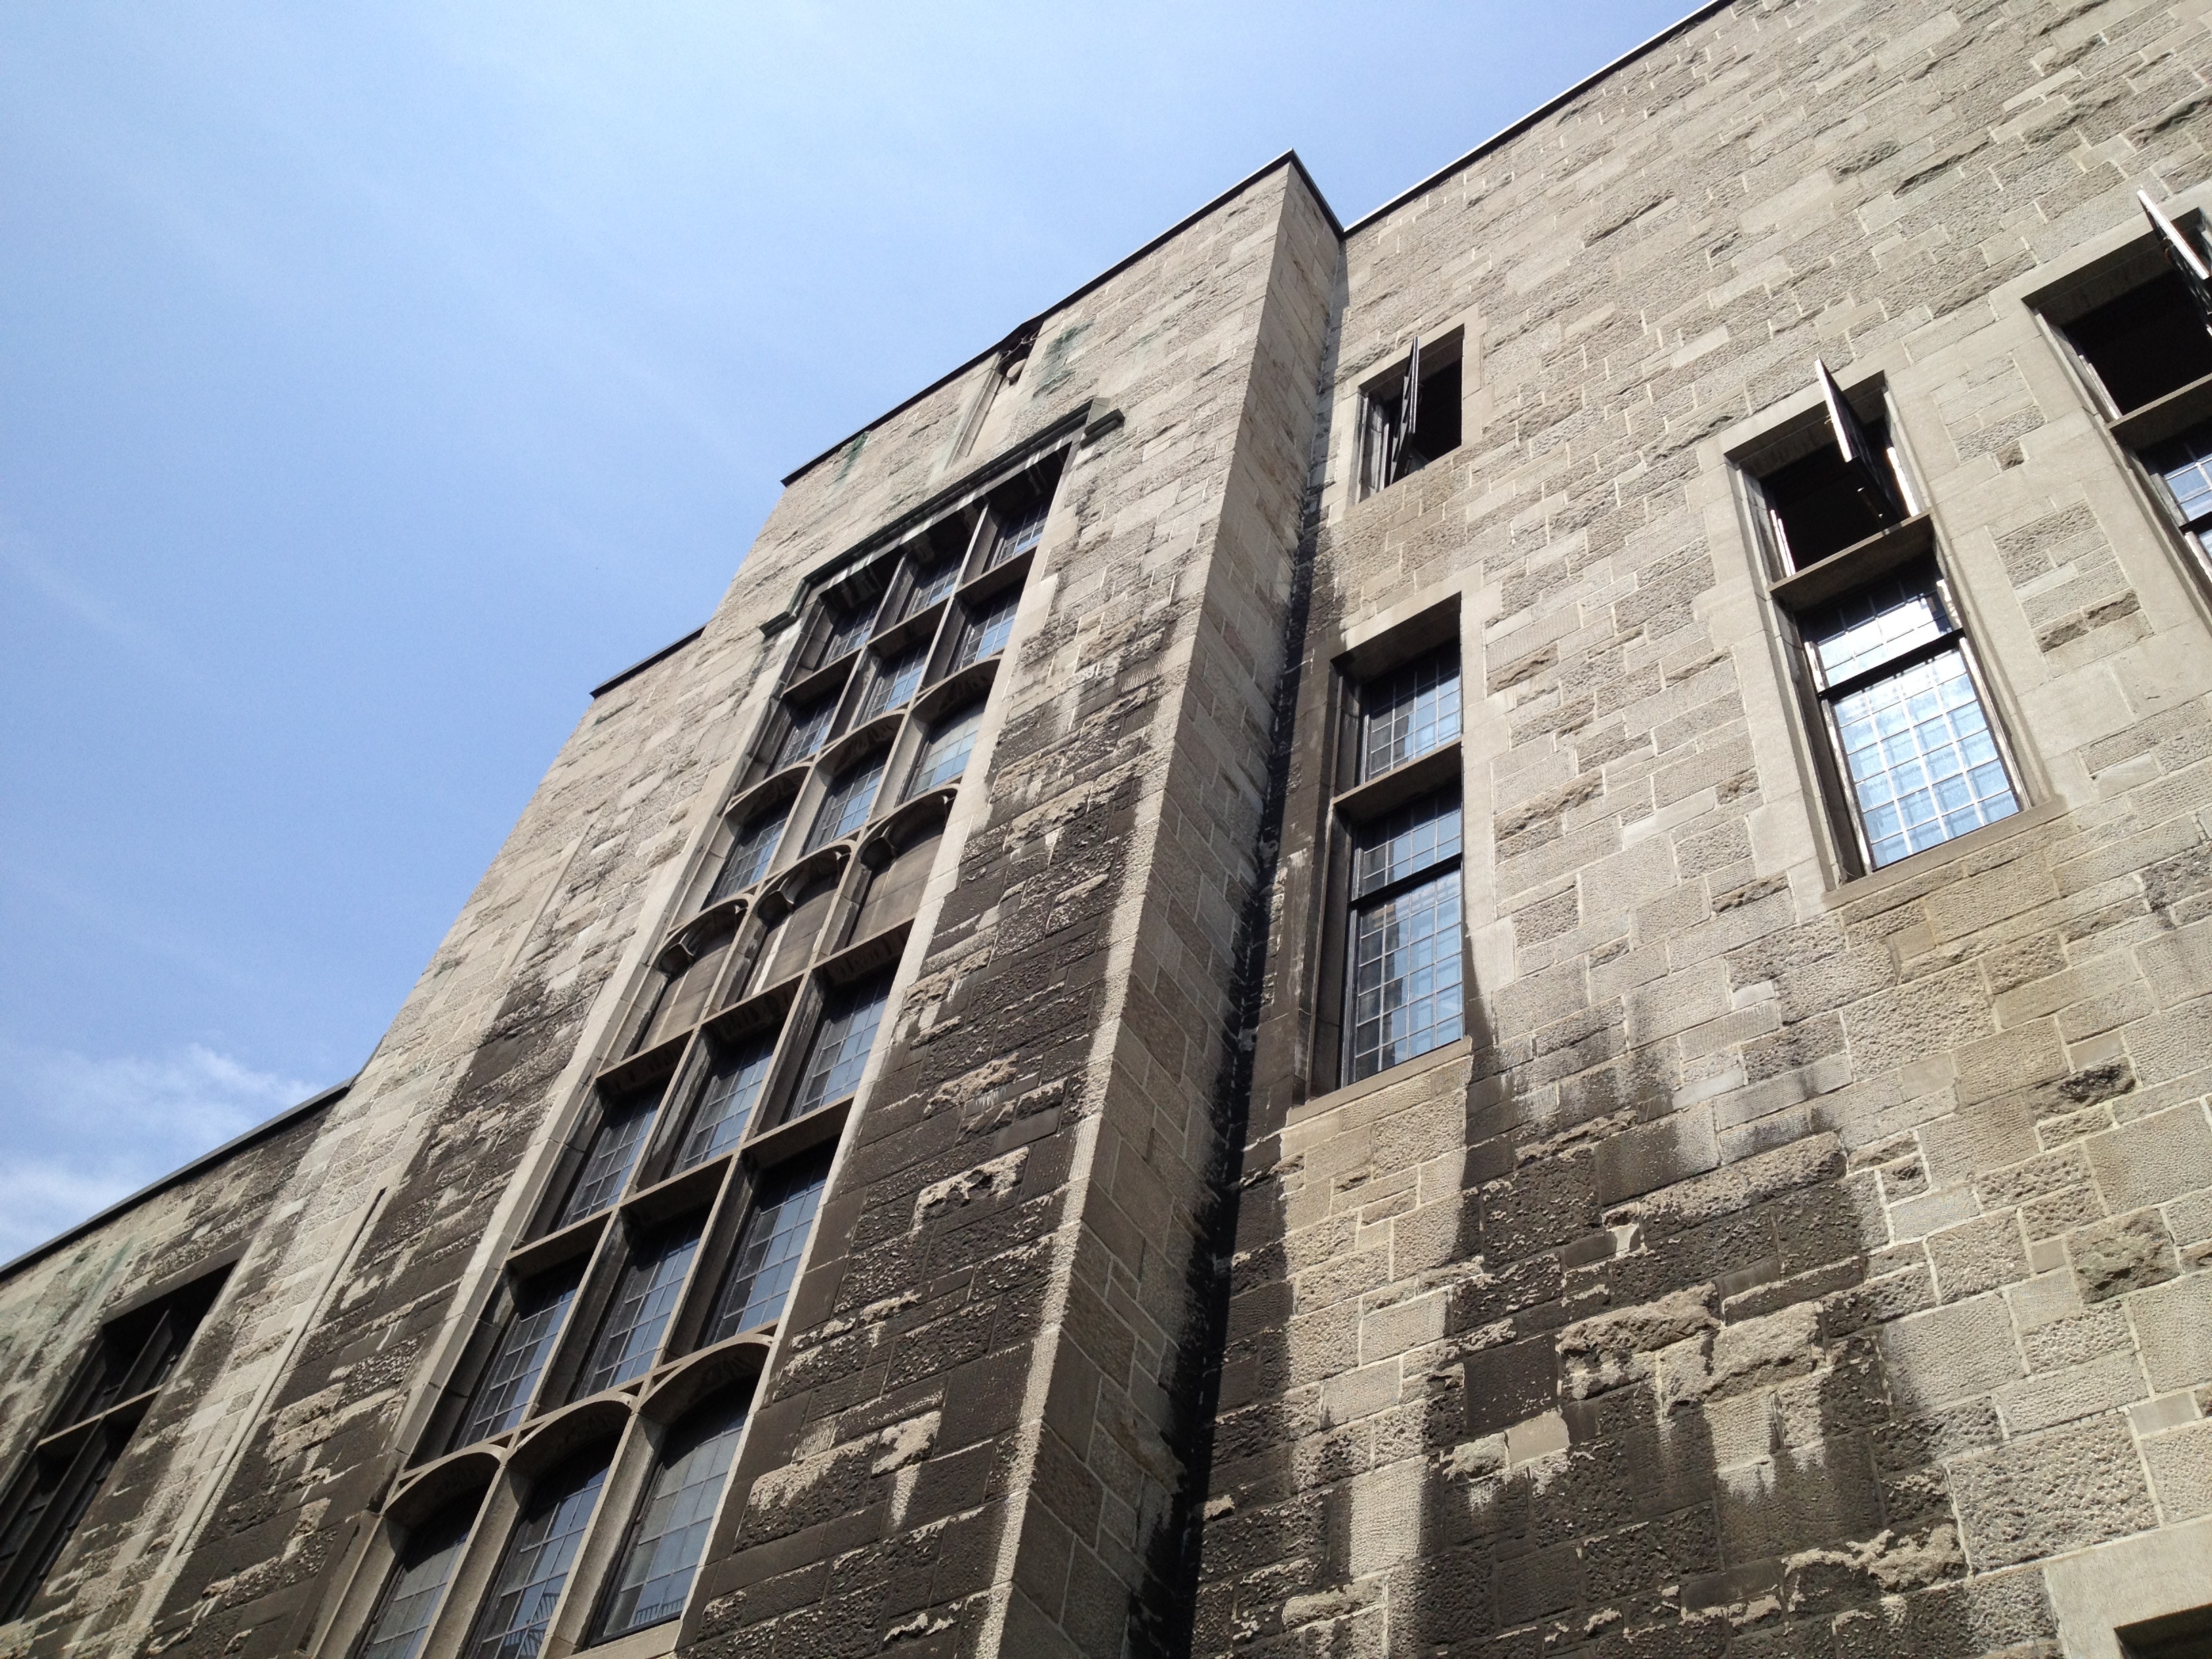
architecture, house, window, roof, building, skyscraper, wall, downtown, facade, tower block, neighbourhood, urban area